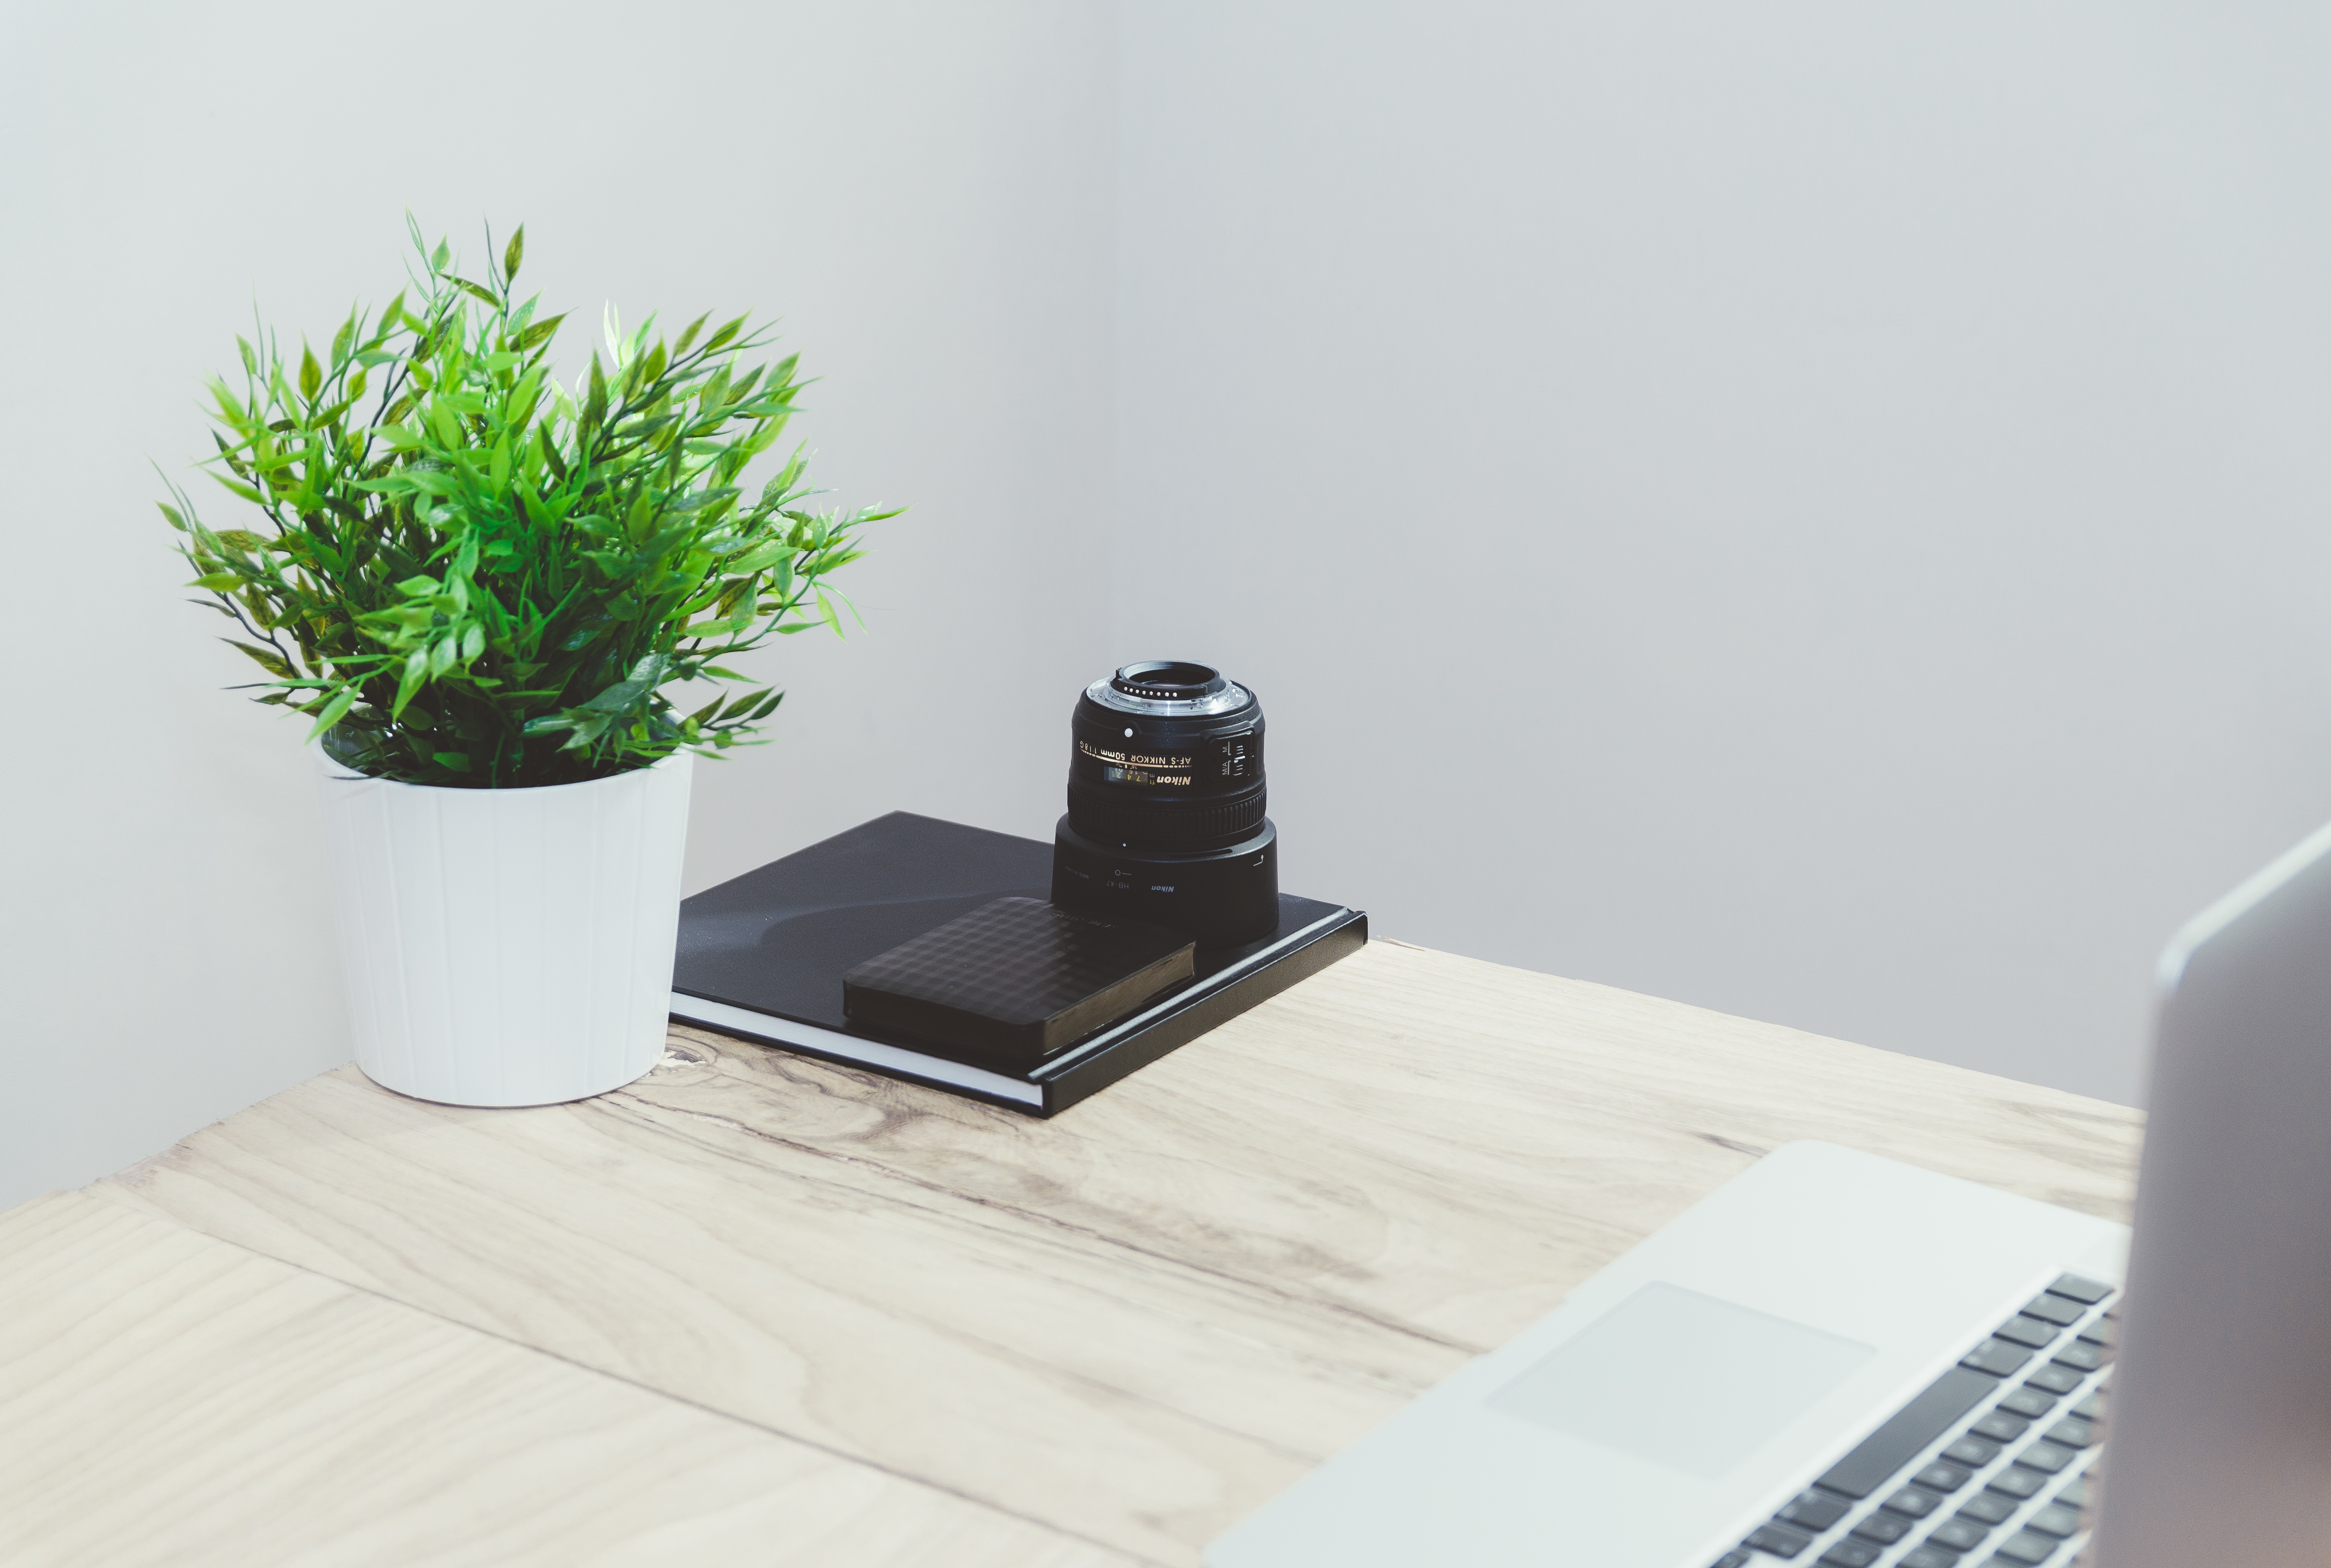
houseplant, property, table, floor, furniture, flowerpot, room, wall, interior design, flooring, plant, wood, coffee table, hardwood, grass, tree, tile, house, architecture, laminate flooring, home, shelf, desk